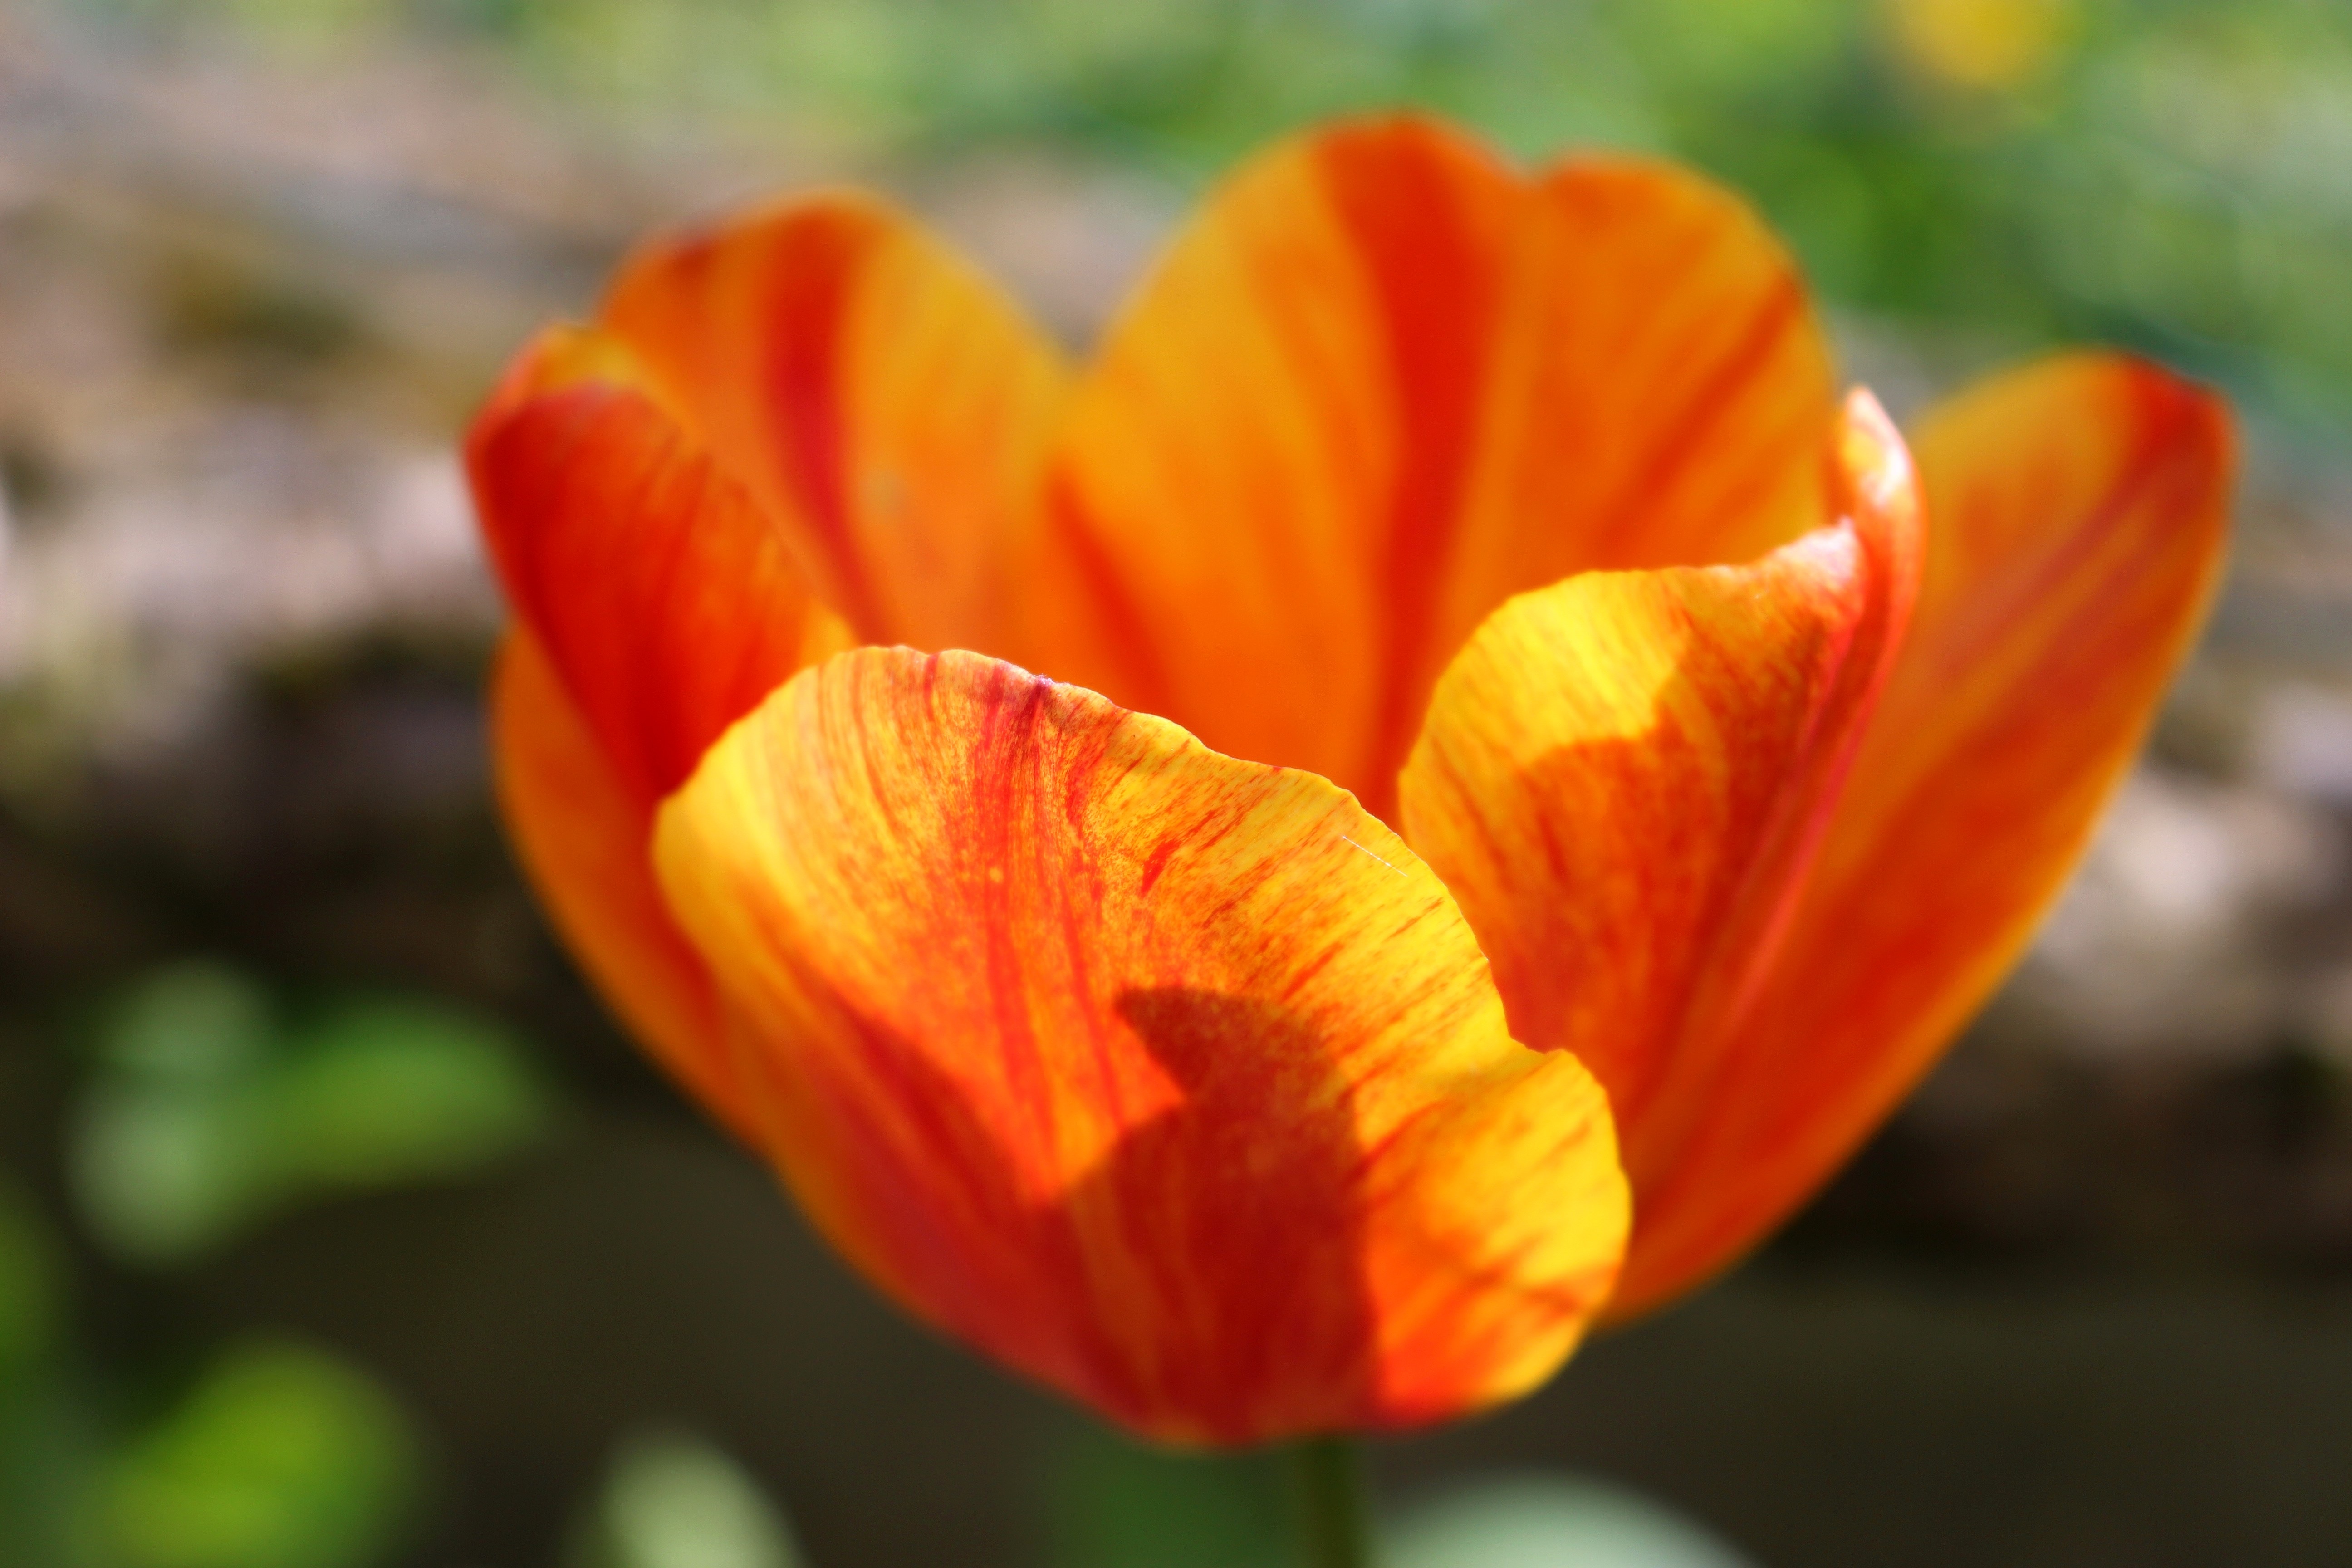
nature, plant, flower, petal, tulip, spring, yellow, flora, macro photography, flowering plant, plant stem, land plant